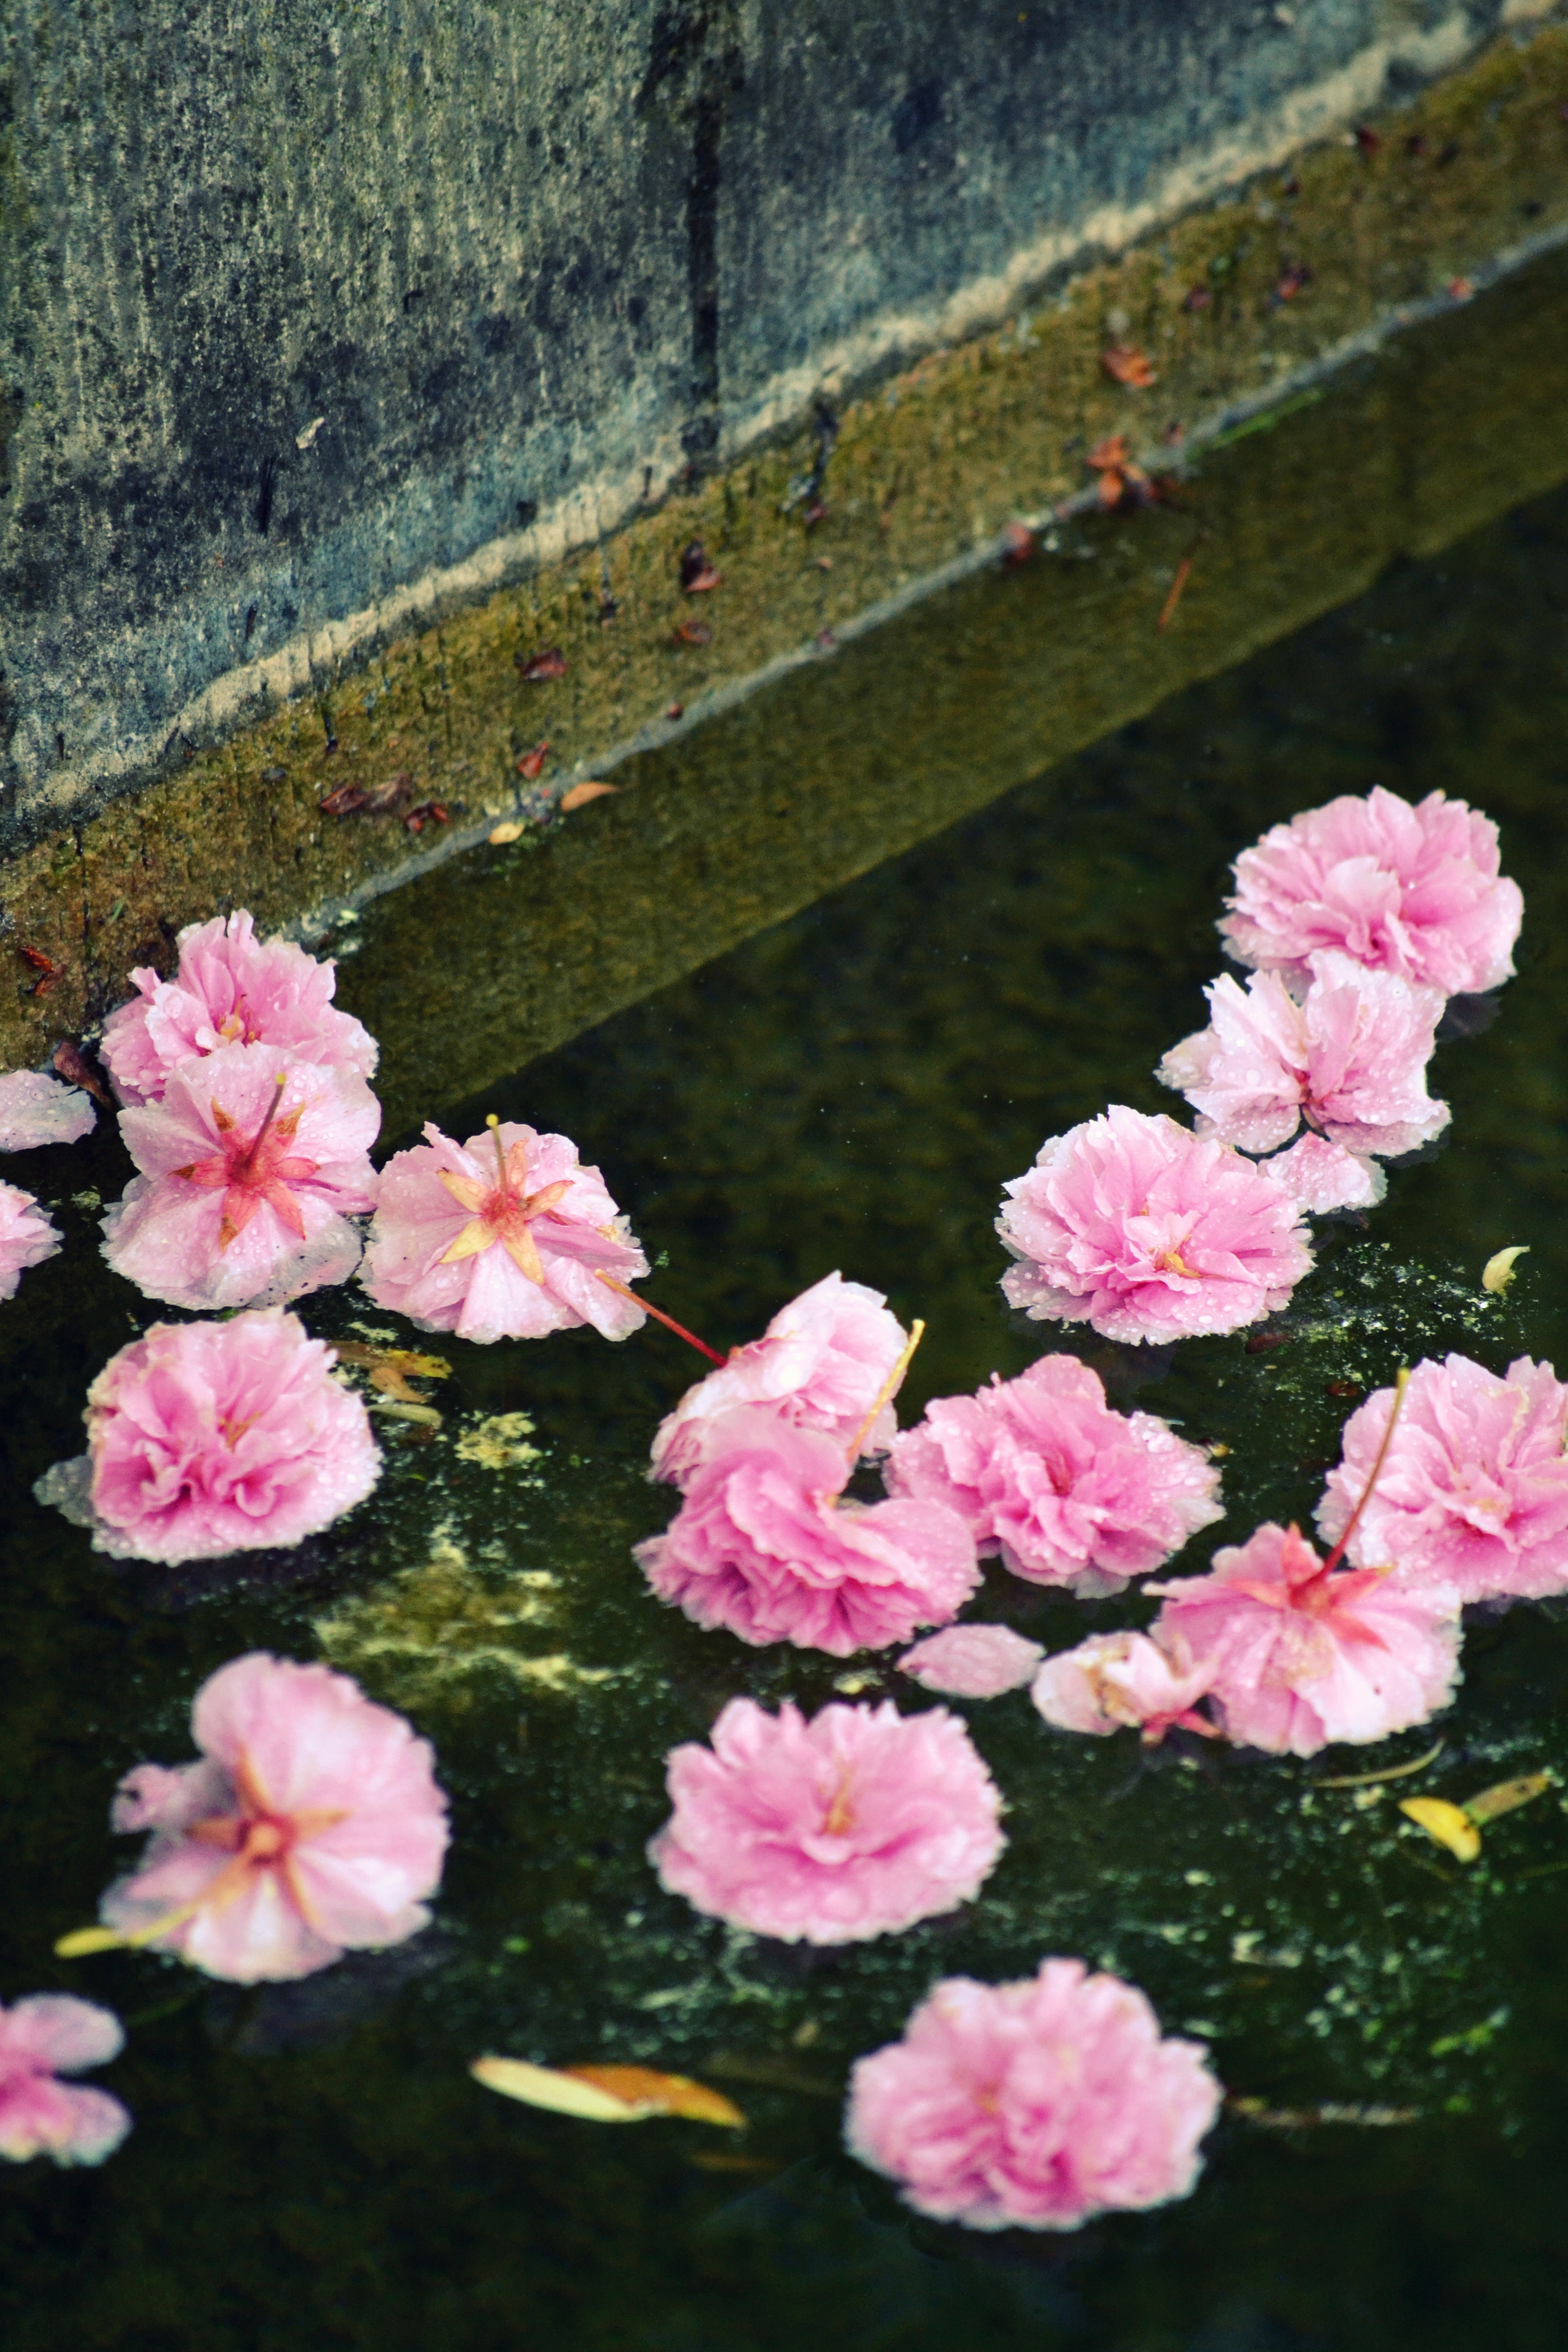
water, blossom, plant, flower, bloom, asia, botany, pink, flora, shrub, peony, flowering plant, garden roses, almond blossom, chinese garden, land plant